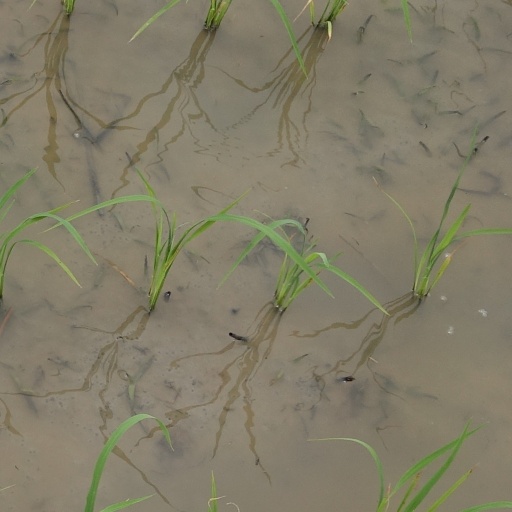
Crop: rice